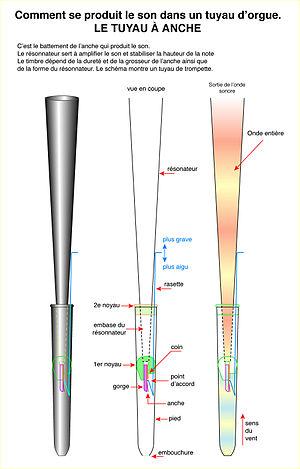
Il ne faut pas confondre les orgues désignant l'ensemble des tuyaux d'orgue et l'orgue qui désigne l'instrument de musique dans sa globalité. Il s'agit de l'un des rares cas de la langue française où le nom change de genre en fonction du nombre.
Les jeux d'anche désignent et regroupent une famille de jeux d'orgue ainsi nommés, parce qu'ils sonnent au moyen d'une anche. Ce sont les jeux les plus brillants et qui font le principal « éclat » de l'orgue.